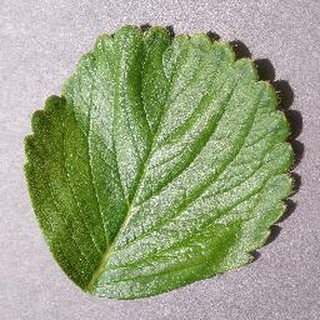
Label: healthy_strawberry